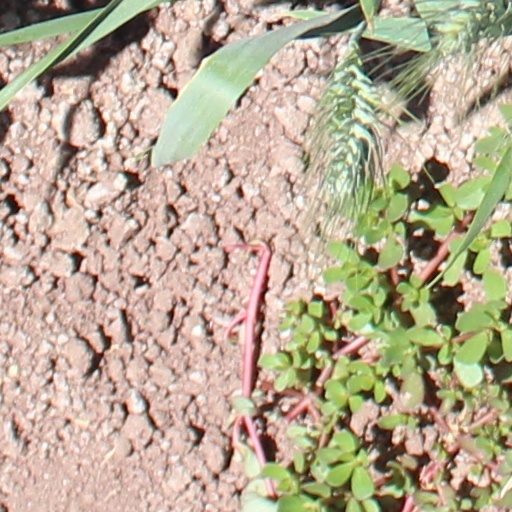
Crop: wheat